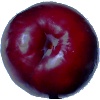
Label: Plum 2